Brokopondo District

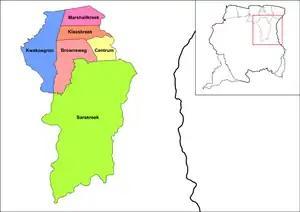
Resorts of Brokopondo

The district has several waterfalls, including the Irene Falls and Leo Falls. In the rainforest of Brokopondo, there are large reserves where a diverse variety of wildlife exists. Brownsberg Nature Park is a 12,250 hectares nature park in the area which was founded in 1969. About 8,400 hectares are allocated for scientific research. The 60 square km Brinckheuvel Nature Reserve is also located in the District and was established in 1966. Berg en Dal is a former wood plantation located near the Avobakaweg. In 2008 the plantation was transformed into the "Berg en Dal Eco & Cultural Resort," a luxury holiday resort for ecotourism. Berg en Dal is home to the Blauwe Berg, a mountain overlooking the Suriname River.